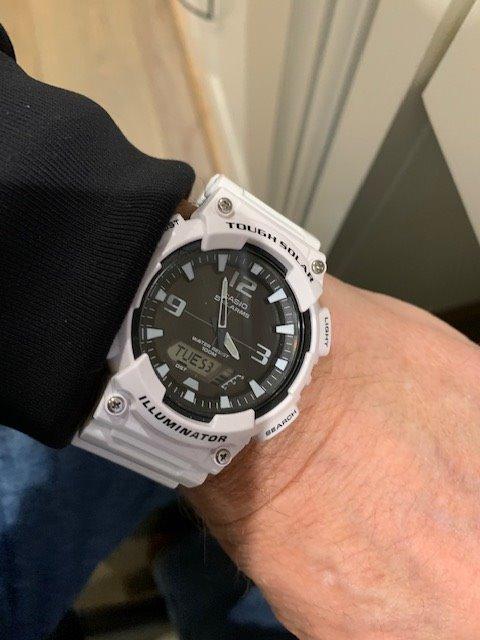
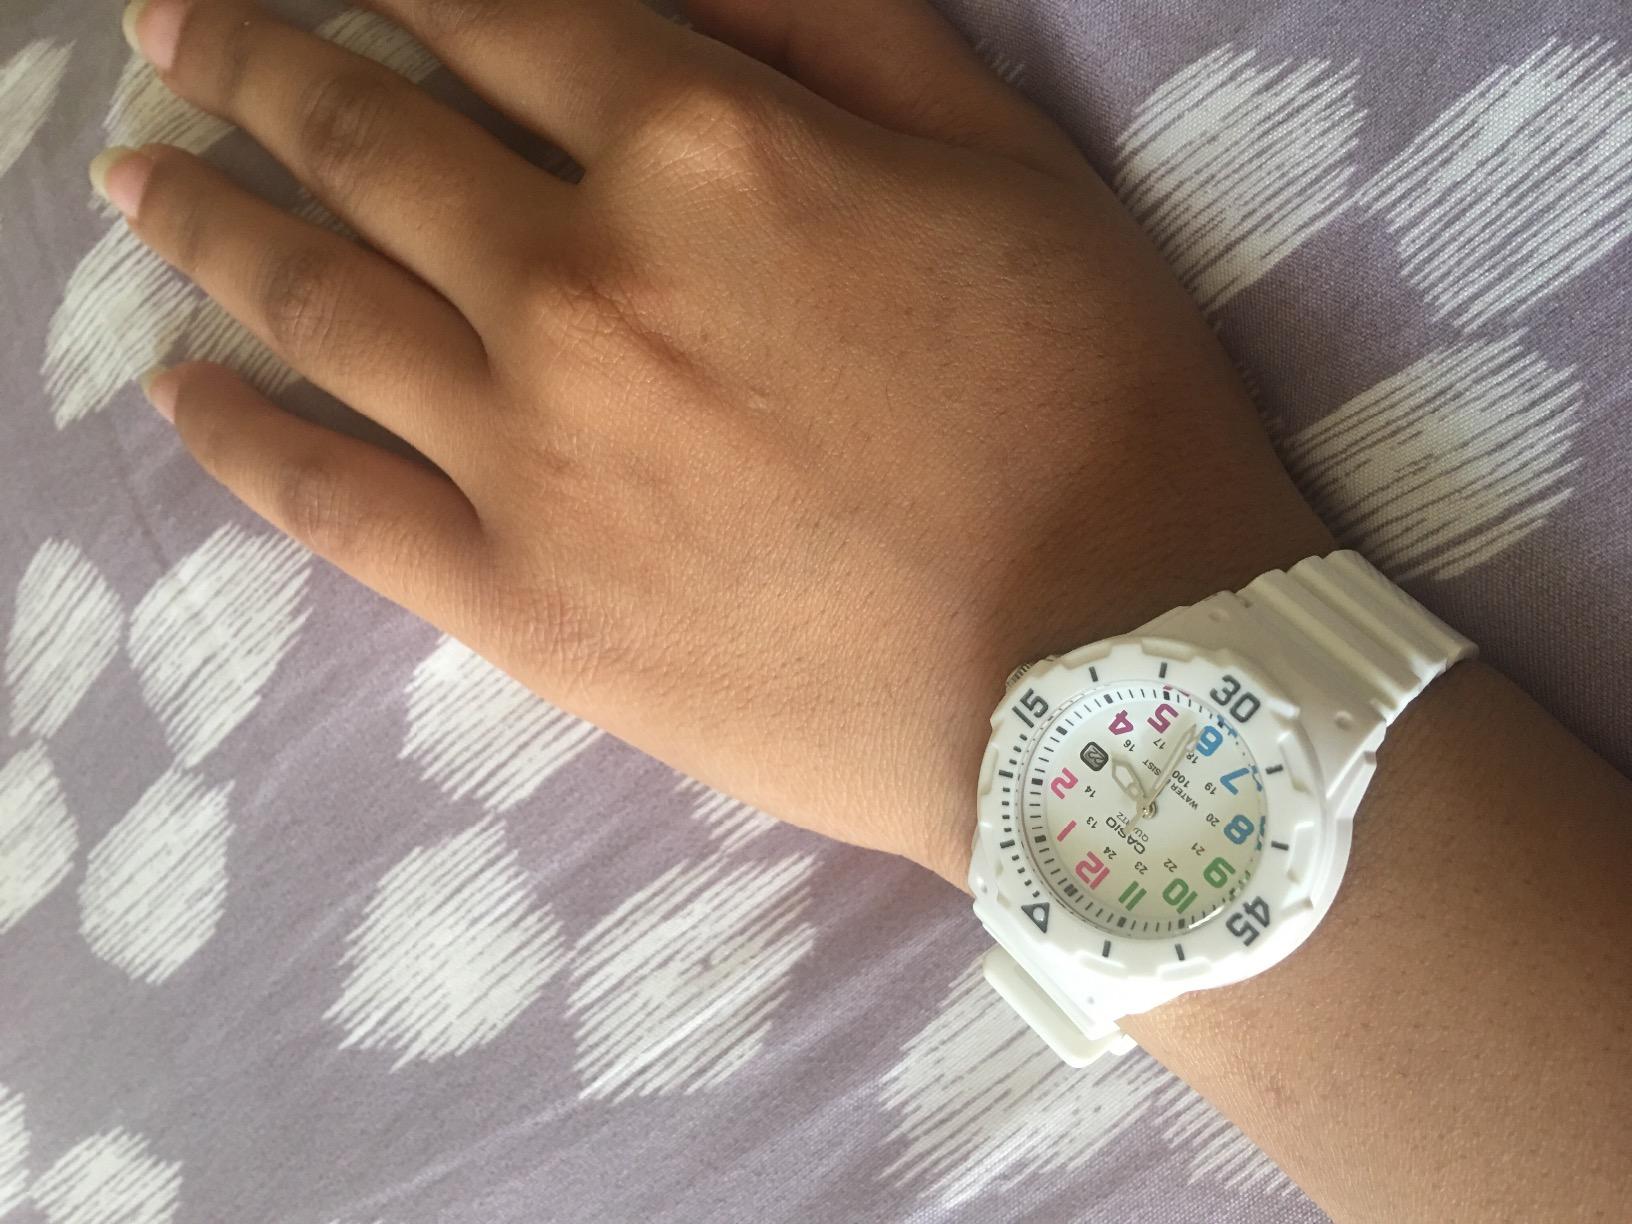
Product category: accessories_watch
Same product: no